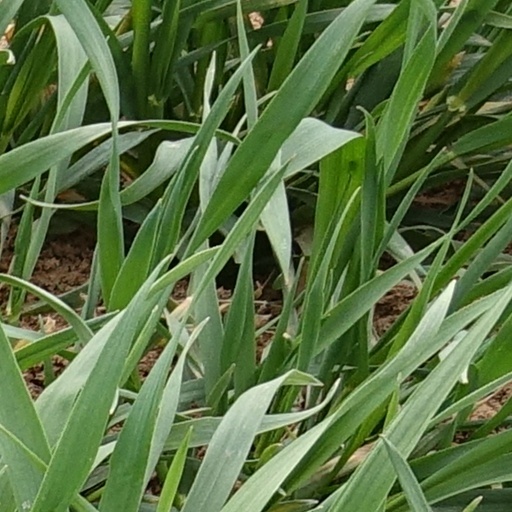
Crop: wheat